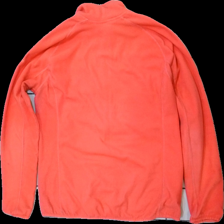
View: back
Type: Cardigan
Category: Ladies
Brand: Mckinley (Intersport)
Colors: Pink
Material: 100% polyester
Pattern: Logo print
Cut: Regular
Size: 42
Season: Spring
Damage location: bottom center
Damage 2 location: bottom right
Damage 3 location: middle right
Price range: <50
Recommended usage: Export
Description: rosa fleece kofta med logga på arm, nopprig